The Tired Outlaw

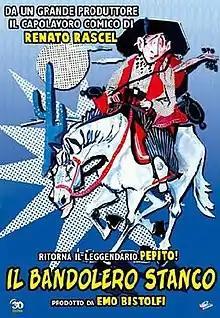

The Tired Outlaw (Italian: Il bandolero stanco) is a 1952 Italian comedy western film directed by Fernando Cerchio and starring Renato Rascel, Lauretta Masiero and Lia Di Leo. The film's sets were designed by the art director Gianni Polidori.